Bell's Theorem (comics)

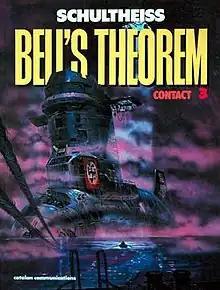
Cover of English-language edition of "Bell's Theorem #3: Contact", originally published in 1989. Cover art by Matthias Schultheiss, copyright by Matthias Schultheiss and Catalan Communications

Bell's Theorem (original German title "Die Wahrheit über Shelby", lit. "The Truth about Shelby") is a three-volume science-fiction horror graphic novel by German comic artist Matthias Schultheiss that originally published between 1985 and 1988. It was Schultheiss's breakthrough work as a graphic novel artist. The title references Bell's theorem from quantum mechanics.